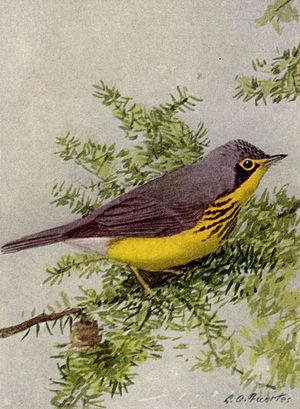
La Paruline du Canada est une espèce de passereaux de la famille des Parulidae.